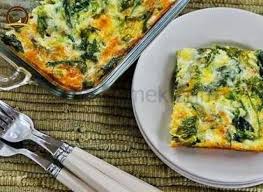
Yemek: mucver